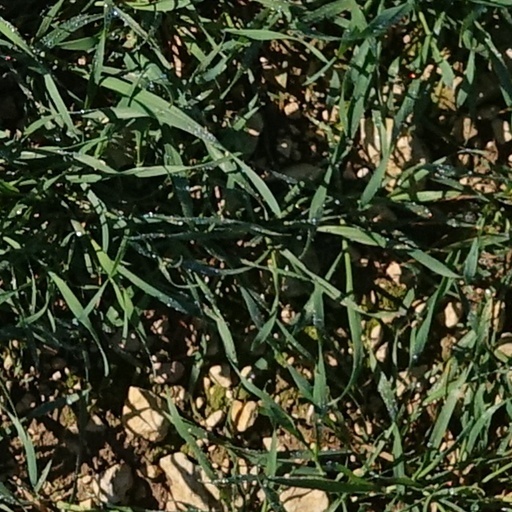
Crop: wheat